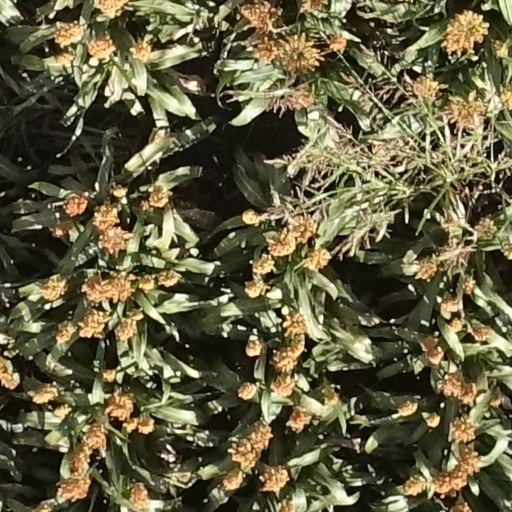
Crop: sorghum